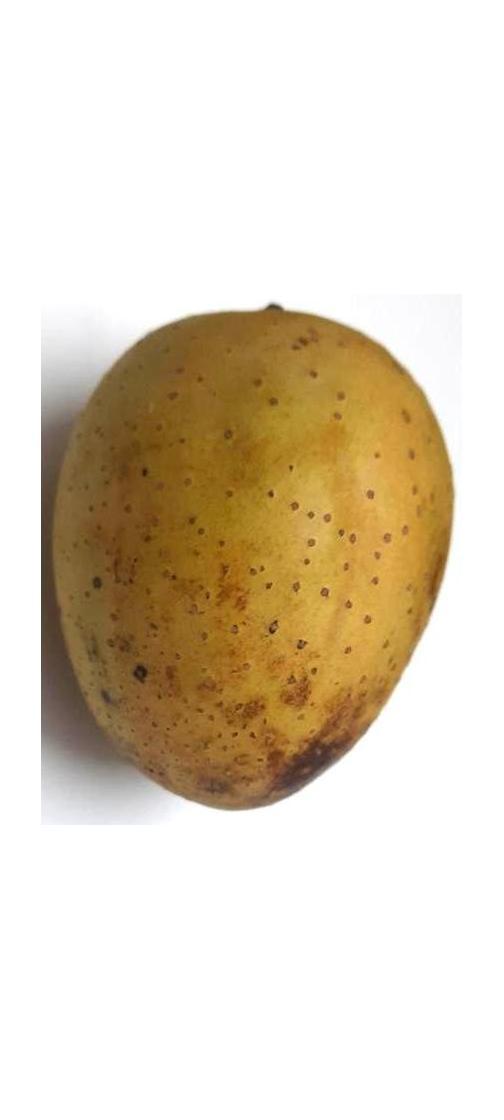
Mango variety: Gourmoti